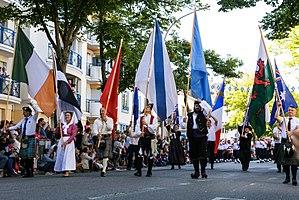
Festival Interceltique de Lorient 2017 - Grande parade des nations celtes - Drapeaux des Nations celtes